George M. Hendee

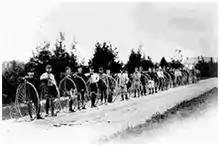
George M. Hendee, furthest to the left

George M. Hendee took up bicycle racing at age 16. He won the United States National Amateur High Wheel Championship in 1886, setting a new world record over a dirt half-mile track of 2 minutes 27.4 seconds, which he held until 1892. Hendee was America's first national cycling champion, winning 302 of the 309 races he entered and dedicating himself to racing and traveling to bicycling events.